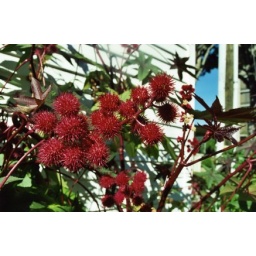
Some strange plant my mom pointed out to be by Thomas Wolfe's house